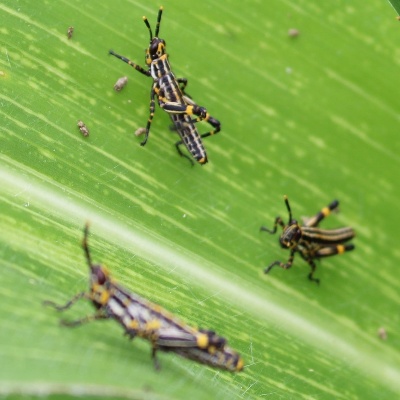
Crop: Maize
Condition: grasshoper